Harry S. Truman

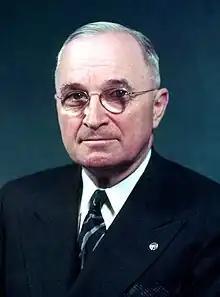
Official portrait, 1947

Harry S. Truman (May 8, 1884December 26, 1972) was the 33rd president of the United States, serving from 1945 to 1953. As the 34th vice president in 1945, he assumed the presidency upon the death of Franklin D. Roosevelt that year. Subsequently, Truman implemented the Marshall Plan in the aftermath of World War II to rebuild the economy of Western Europe, and established both the Truman Doctrine and NATO to contain the expansion of Soviet communism. A member of the Democratic Party, he proposed numerous New Deal coalition liberal domestic reforms, but few were enacted by the conservative coalition that dominated the United States Congress.